The Way to the Stars

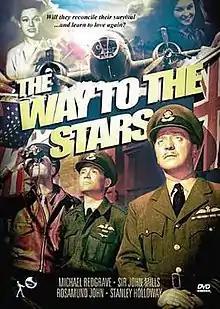
British DVD cover

The Way to the Stars is a 1945 Anglo-American black-and-white Second World War drama film made by Two Cities Films. The film was produced by Anatole de Grunwald, directed by Anthony Asquith, and stars Michael Redgrave, John Mills, Rosamund John, and Douglass Montgomery. In the United States it was shortened by 22 minutes, and the shortened version was distributed by United Artists under the title Johnny in the Clouds.